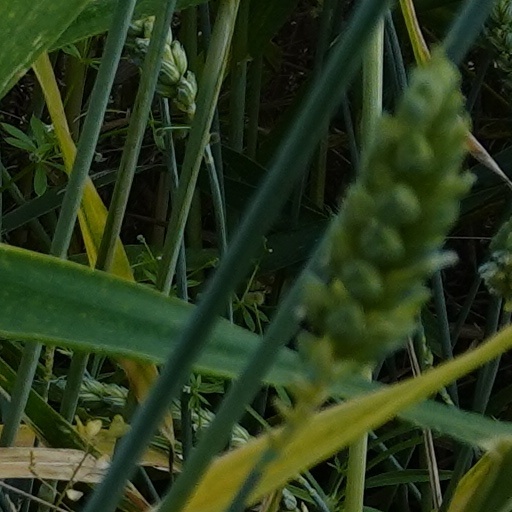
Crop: wheat